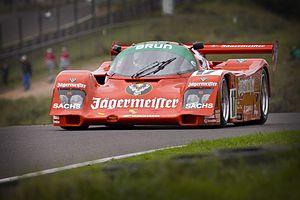
Brun Motorsport GmbH est une équipe de sport automobile suisse fondée par le pilote Walter Brun en 1983. Elle a participé, en tant qu'équipe privée Porsche, aux courses de voitures de sport et concouru dans de nombreux championnats internationaux. Brun Motorsport a gagné le championnat du monde des voitures de sport en 1986 et est ensuite devenu un constructeur de châssis.